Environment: real
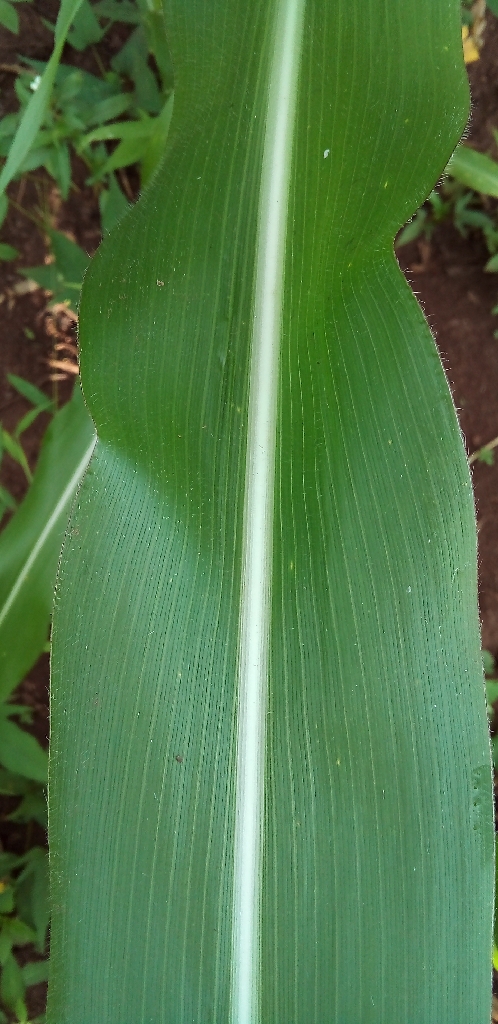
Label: healthy